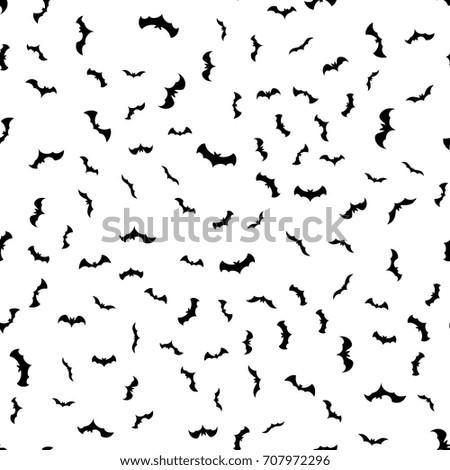
seamless pattern with black bats of different shapes on a white background .